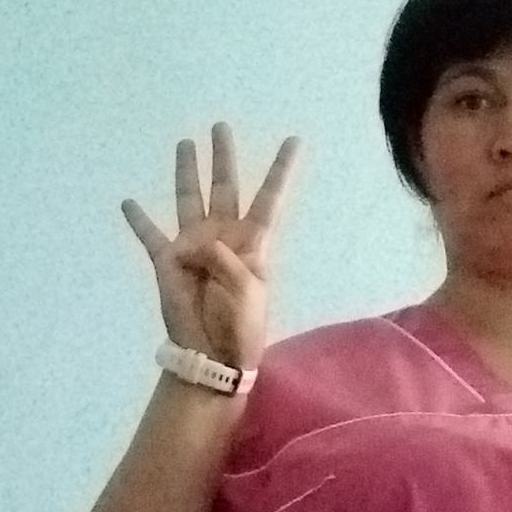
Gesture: four